Android Kunjappan Version 5.25

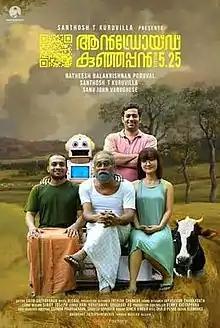
Theatrical release poster

Android Kunjappan Version 5.25 is a 2019 Indian Malayalam-language science fiction comedy-drama film written and directed by Ratheesh Balakrishnan Poduval (in his directorial debut), produced by Santhosh T. Kuruvilla, and starring Suraj Venjaramoodu, Soubin Shahir, Sooraj Thelakkad, Kendy Zirdo, and Saiju Kurup.